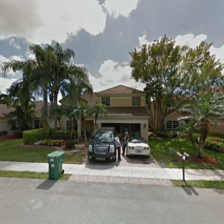
Label: streetView